The Comeback (2001 film)

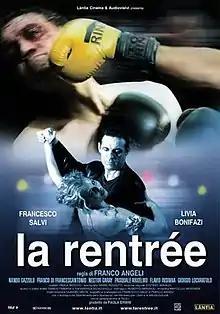

The Comeback is a 2001 Italian independent drama film written and directed by Franco Angeli.